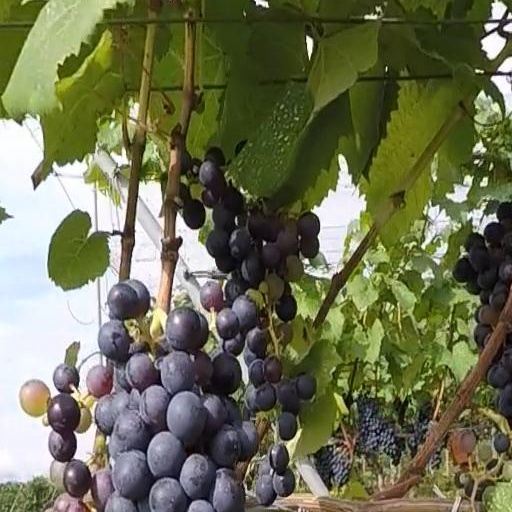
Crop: grape